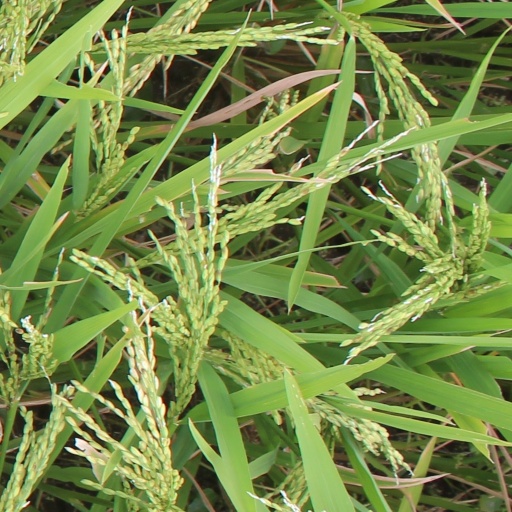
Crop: rice